Tokudaiji family

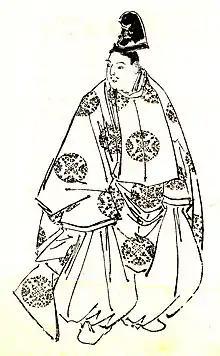
Tokudaiji Sanesada, third head of the Tokudaiji family

The Tokudaiji family (徳大寺家, "Tokudaiji-ke") is a Japanese aristocratic family descending from the Fujiwara clan. It is a sister house of the Sanjō family and the Saionji family. Its "kuge" family rank was "seiga", the highest rank. After the Meiji Restoration, the family was appointed Marquess, and later, Duke. The family had a long tradition of playing the bamboo flute.